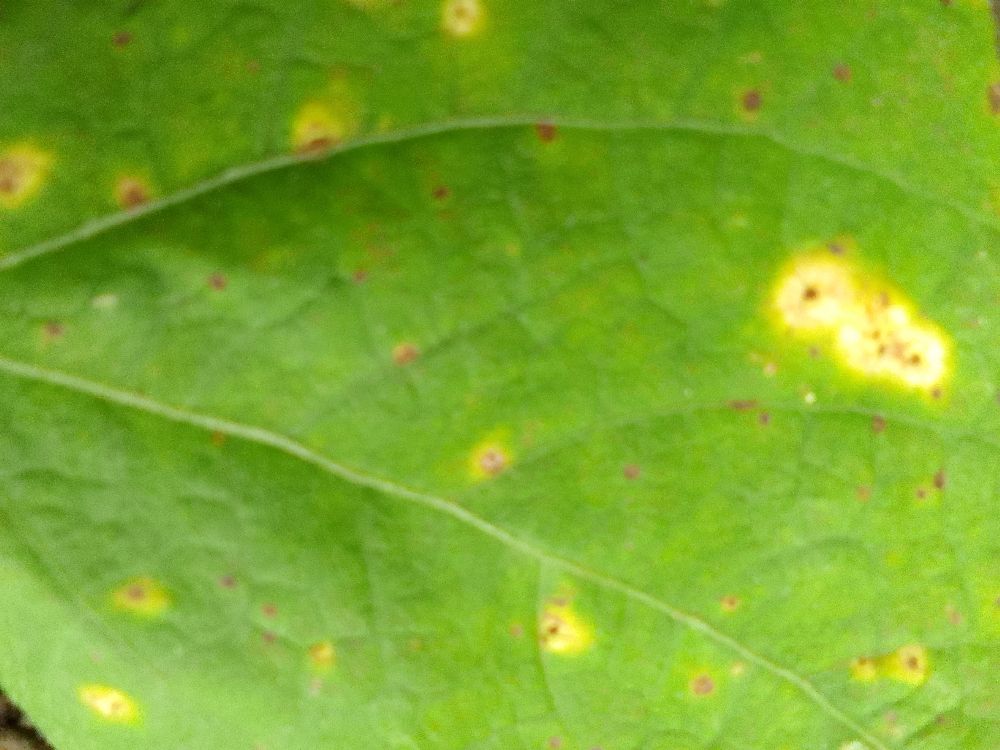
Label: rust